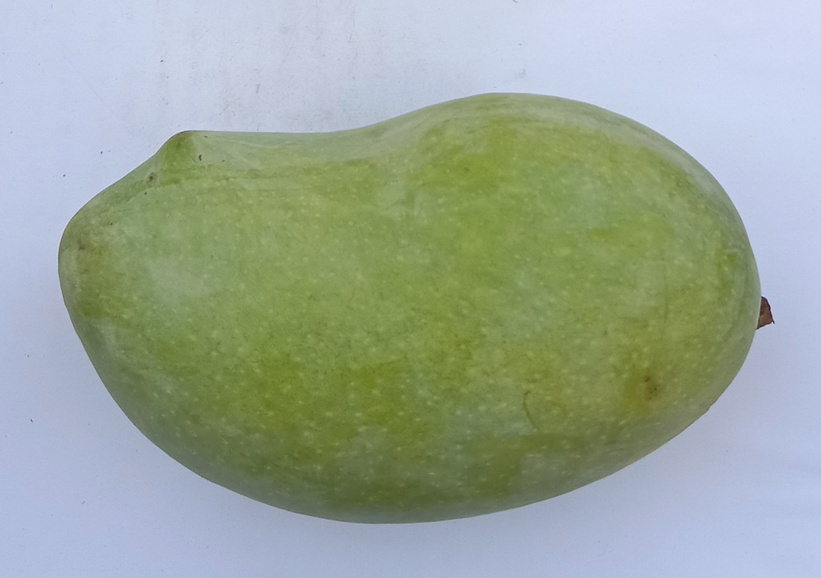
Mango variety: Chaunsa (White)